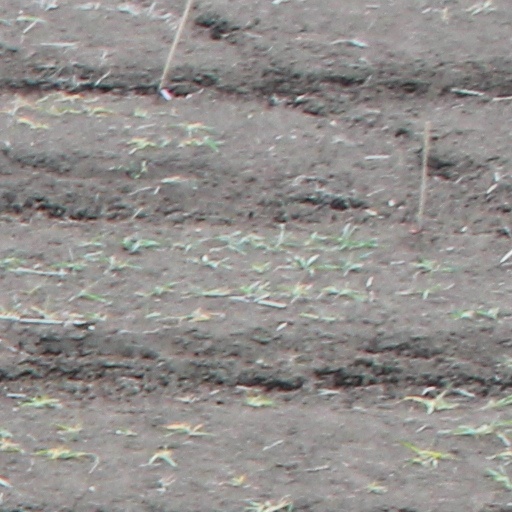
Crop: wheat